Palangka Raya

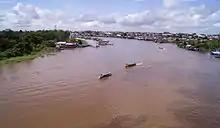

The name Palangka Raya is a combination of two words from two languages: "palangka" (Dayak Ngaju), meaning sacred site, and "raya" (Malay), meaning vast; therefore, Palangka Raya means "a vast sacred site". The city stands on the site of a small Dayak village called Pahandut that was surrounded by rainforest.